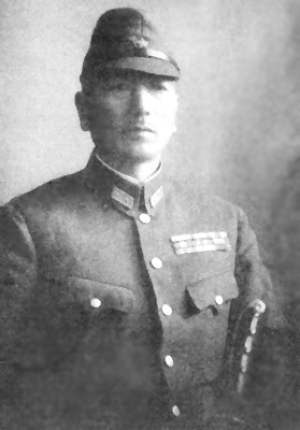
La bataille de Guadalcanal, également connue sous l'appellation campagne de Guadalcanal et sous le nom de code opération Watchtower par les forces alliées, est une importante bataille de la Seconde Guerre mondiale sur le théâtre d'opérations de l'océan Pacifique qui s'est déroulée entre le 7 août 1942 et le 9 février 1943 sur et autour de l'île de Guadalcanal, dans le cadre de la campagne des îles Salomon. Ce fut la première offensive majeure des forces alliées contre l'empire du Japon.